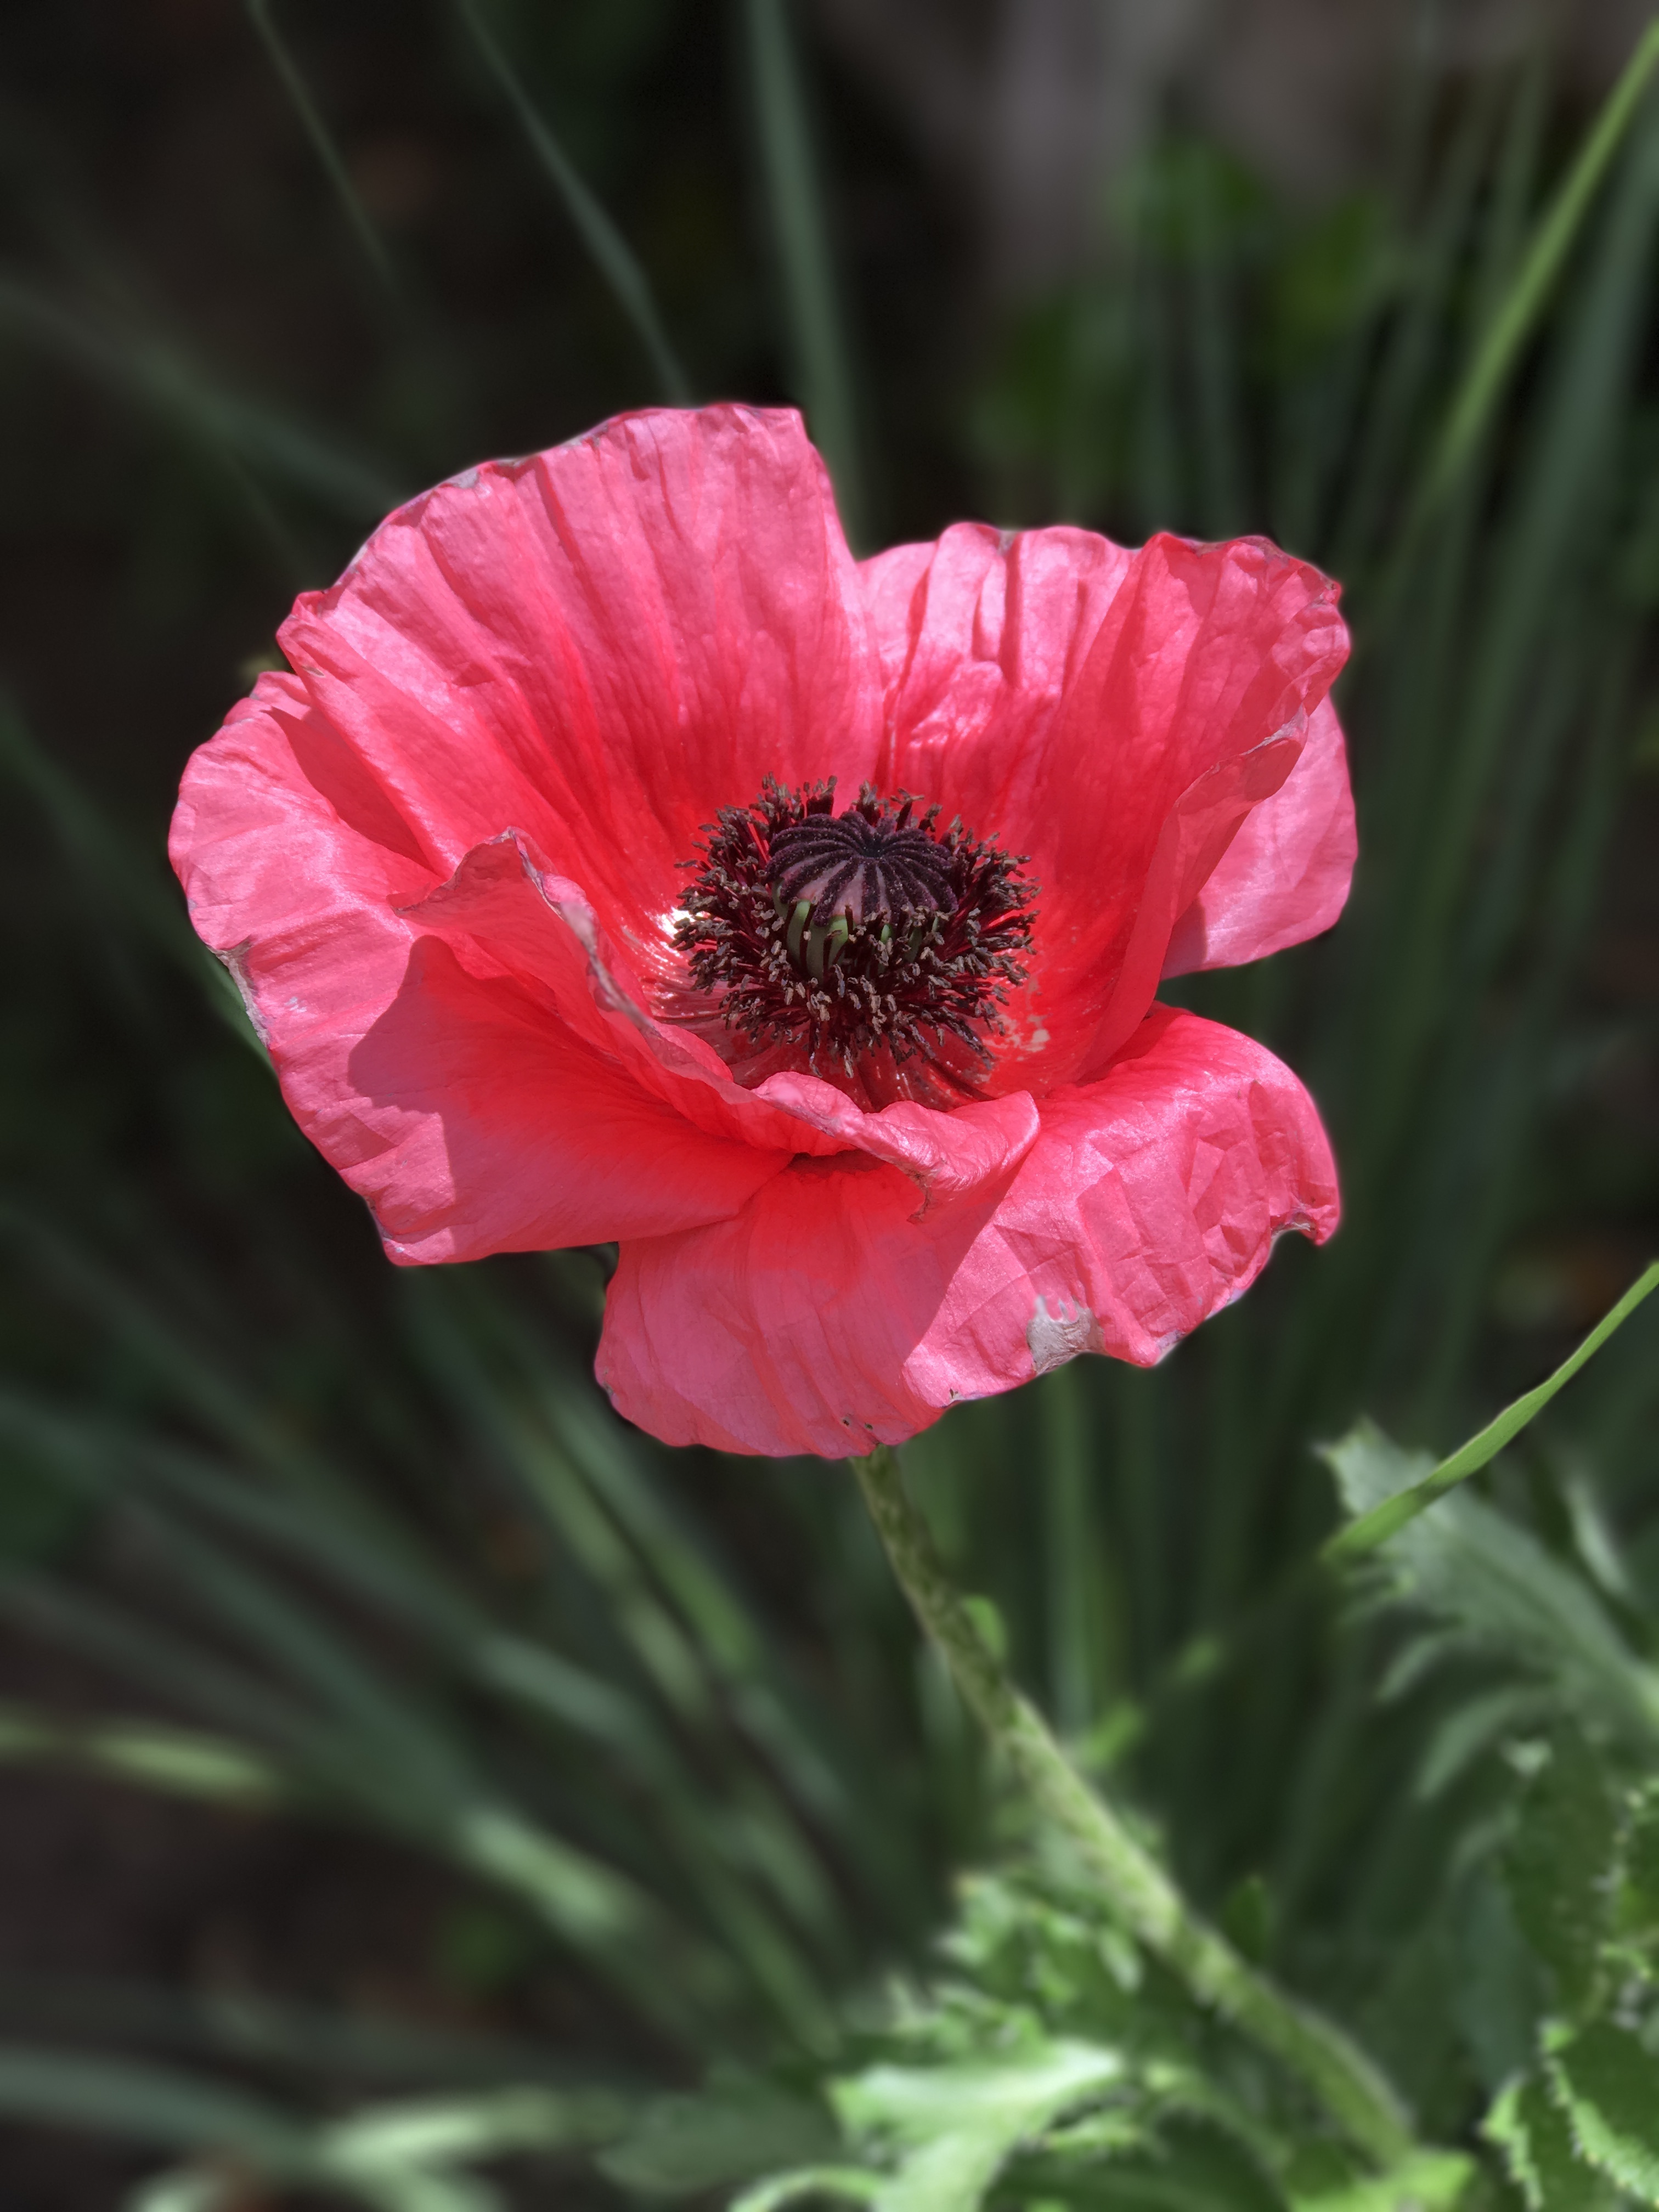
nature, plant, flower, petal, floral, botany, flora, botanical, wildflower, poppy, coquelicot, dianthus, macro photography, flowering plant, plant stem, land plant, poppy family